Mentioned in dispatches

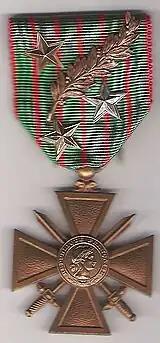
A (awarded to Col. Brébant) with four acknowledgments:1 bronze palm1 silver gilt star1 silver star1 bronze star

Since the French Revolution, France has had the custom of declaring deserving citizens or groups to have ("well deserved the recognition of the Country"). This sentiment is continued to this day in the formulation of the citations that accompany medals.